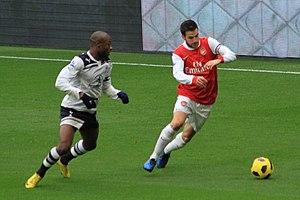
William Gallas, né le 17 août 1977 à Asnières-sur-Seine, est un footballeur international français évoluant au poste de défenseur central. Il est le cousin du joueur de rugby à XV Mathieu Bastareaud.